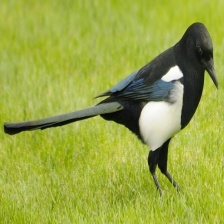
Species: EURASIAN MAGPIE
Scientific name: PICA PICA
ImageNet parent category: magpie